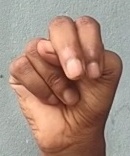
ASL sign: N